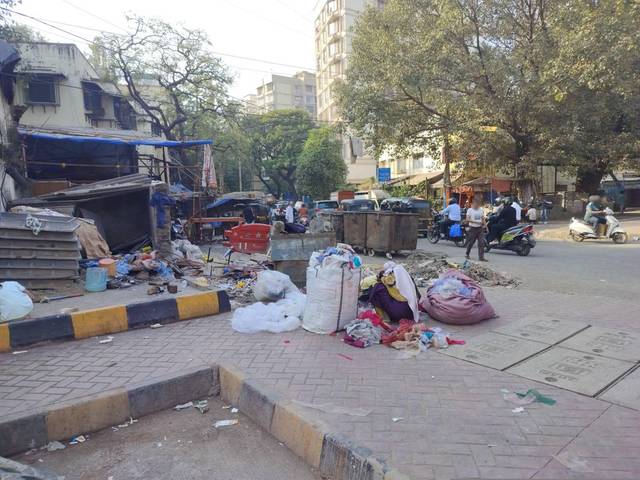
Region: India
Coordinates: 19.079, 72.847